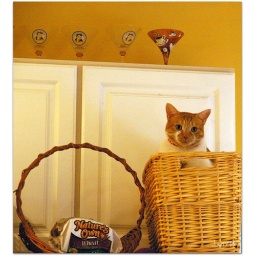
At Lumis &amp;amp; Shelby's yesterday! This cat stayed in the basket on top of the refrigerator most of the day!